Describe the emotion expressed in this image:  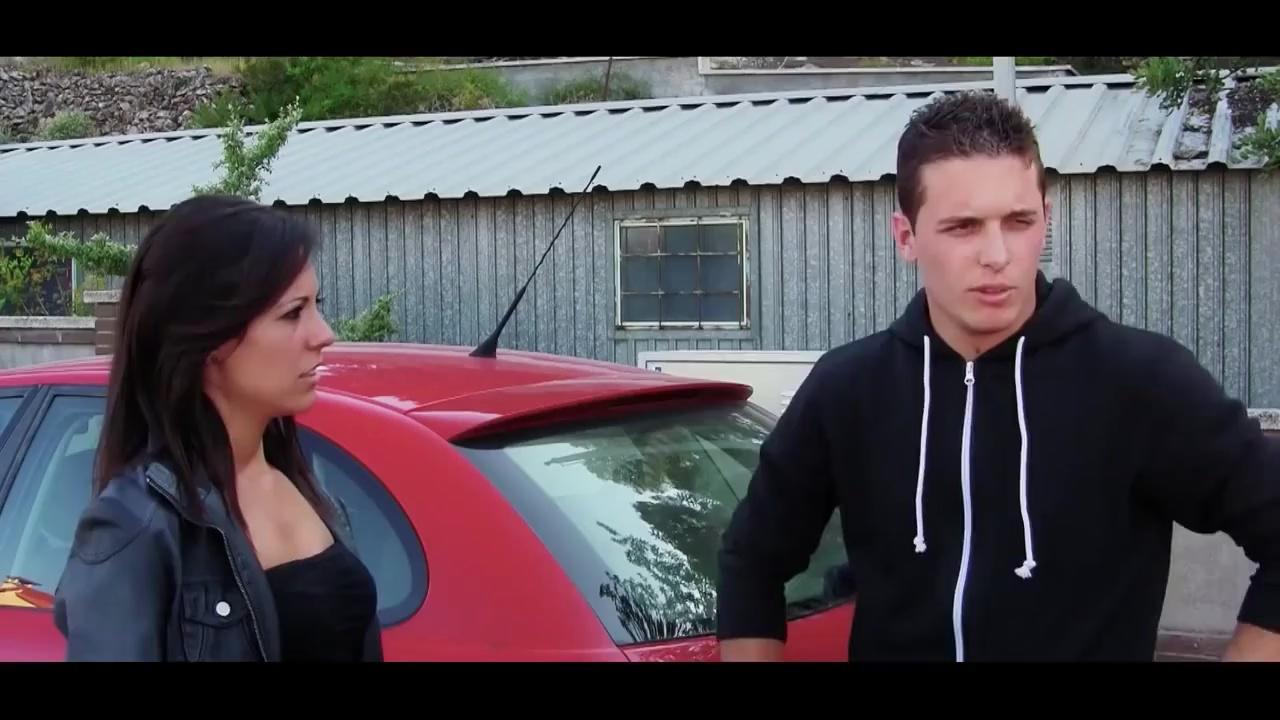
This person displays Pain, valence and arousal with low intensity.